Vivian Girls

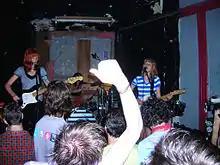
Vivian Girls at The Market Hotel, Brooklyn, 2008

Vivian Girls is an American band based in Brooklyn, New York. The only consistent members have been Cassie Ramone and Katy Goodman, on guitar and bass, respectively; the group has had several drummers throughout its history. They took their name from a book by outsider artist Henry Darger.